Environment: real
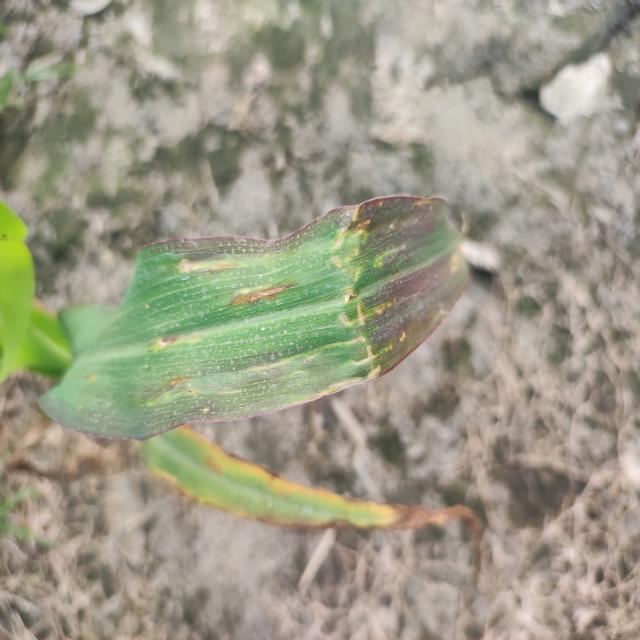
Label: phosphorus_deficiency